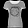
Label: T - shirt / top